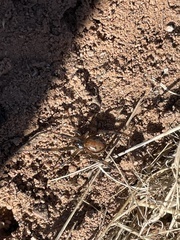
Species: Lactrodectus_hesperus